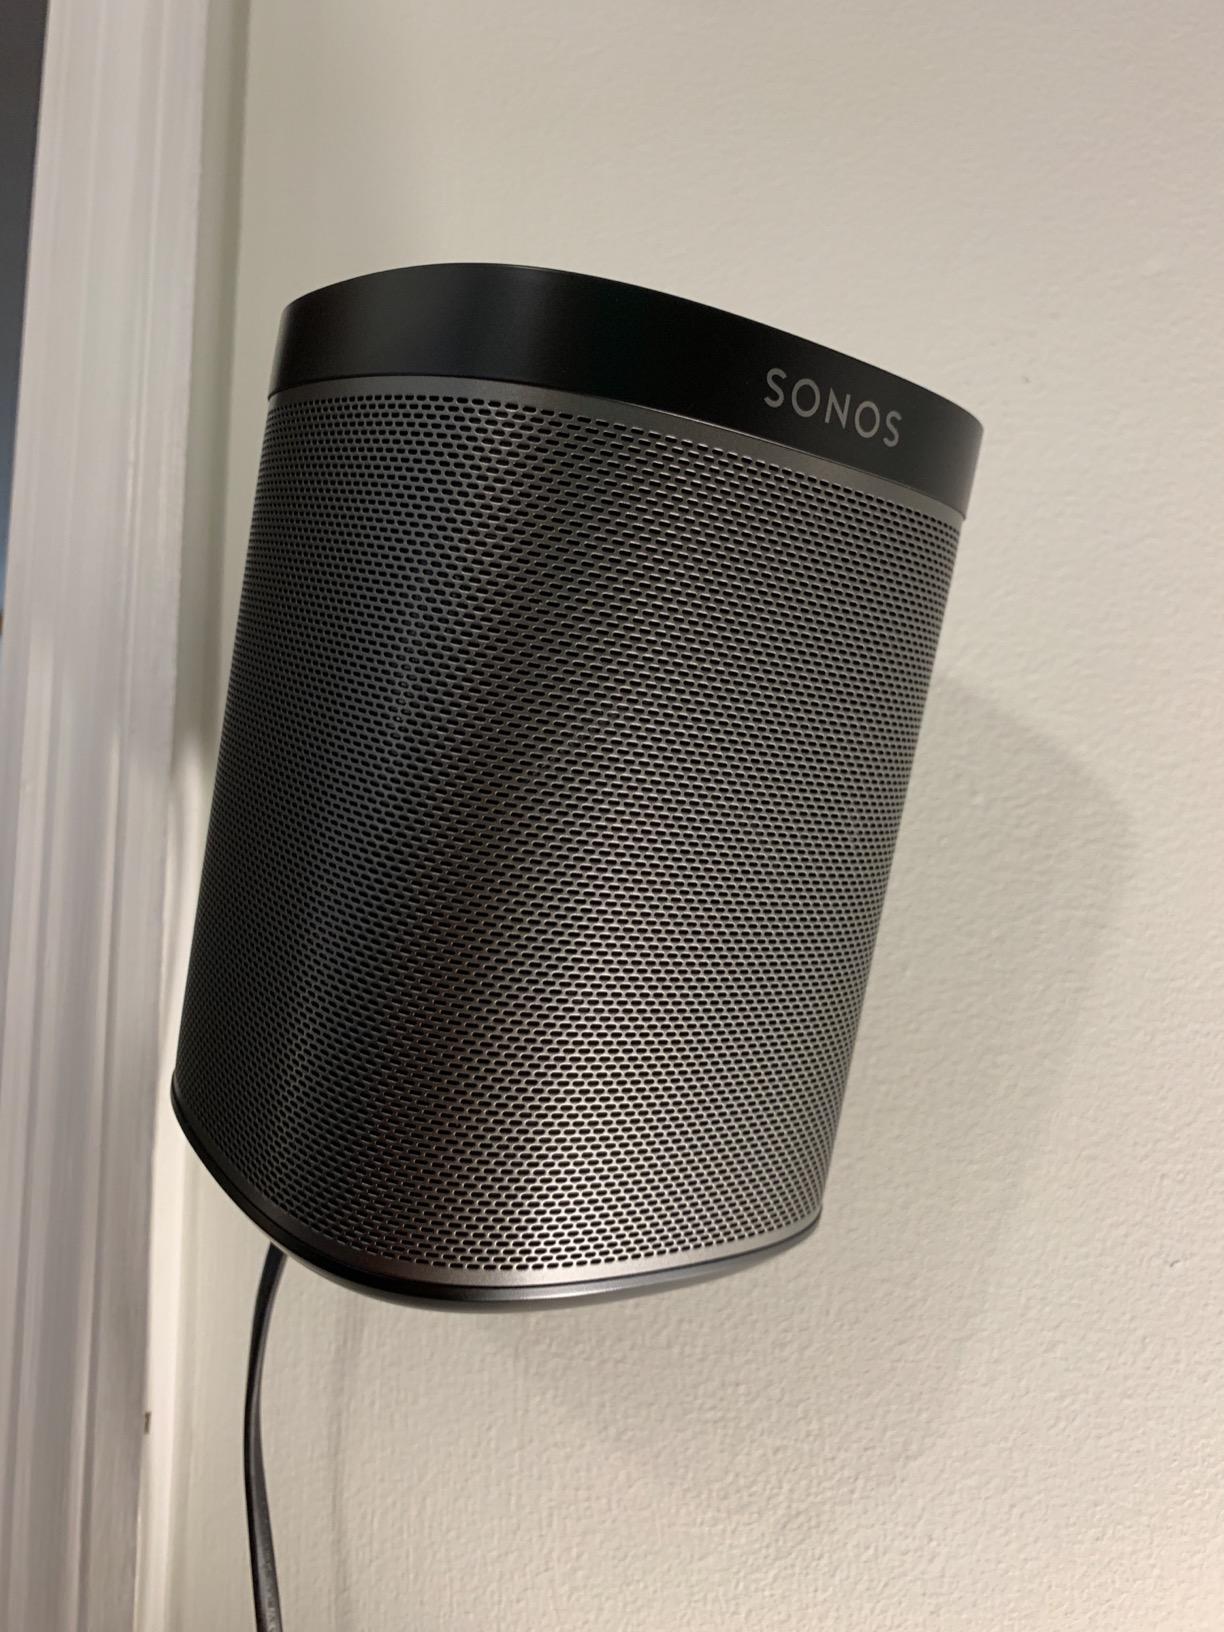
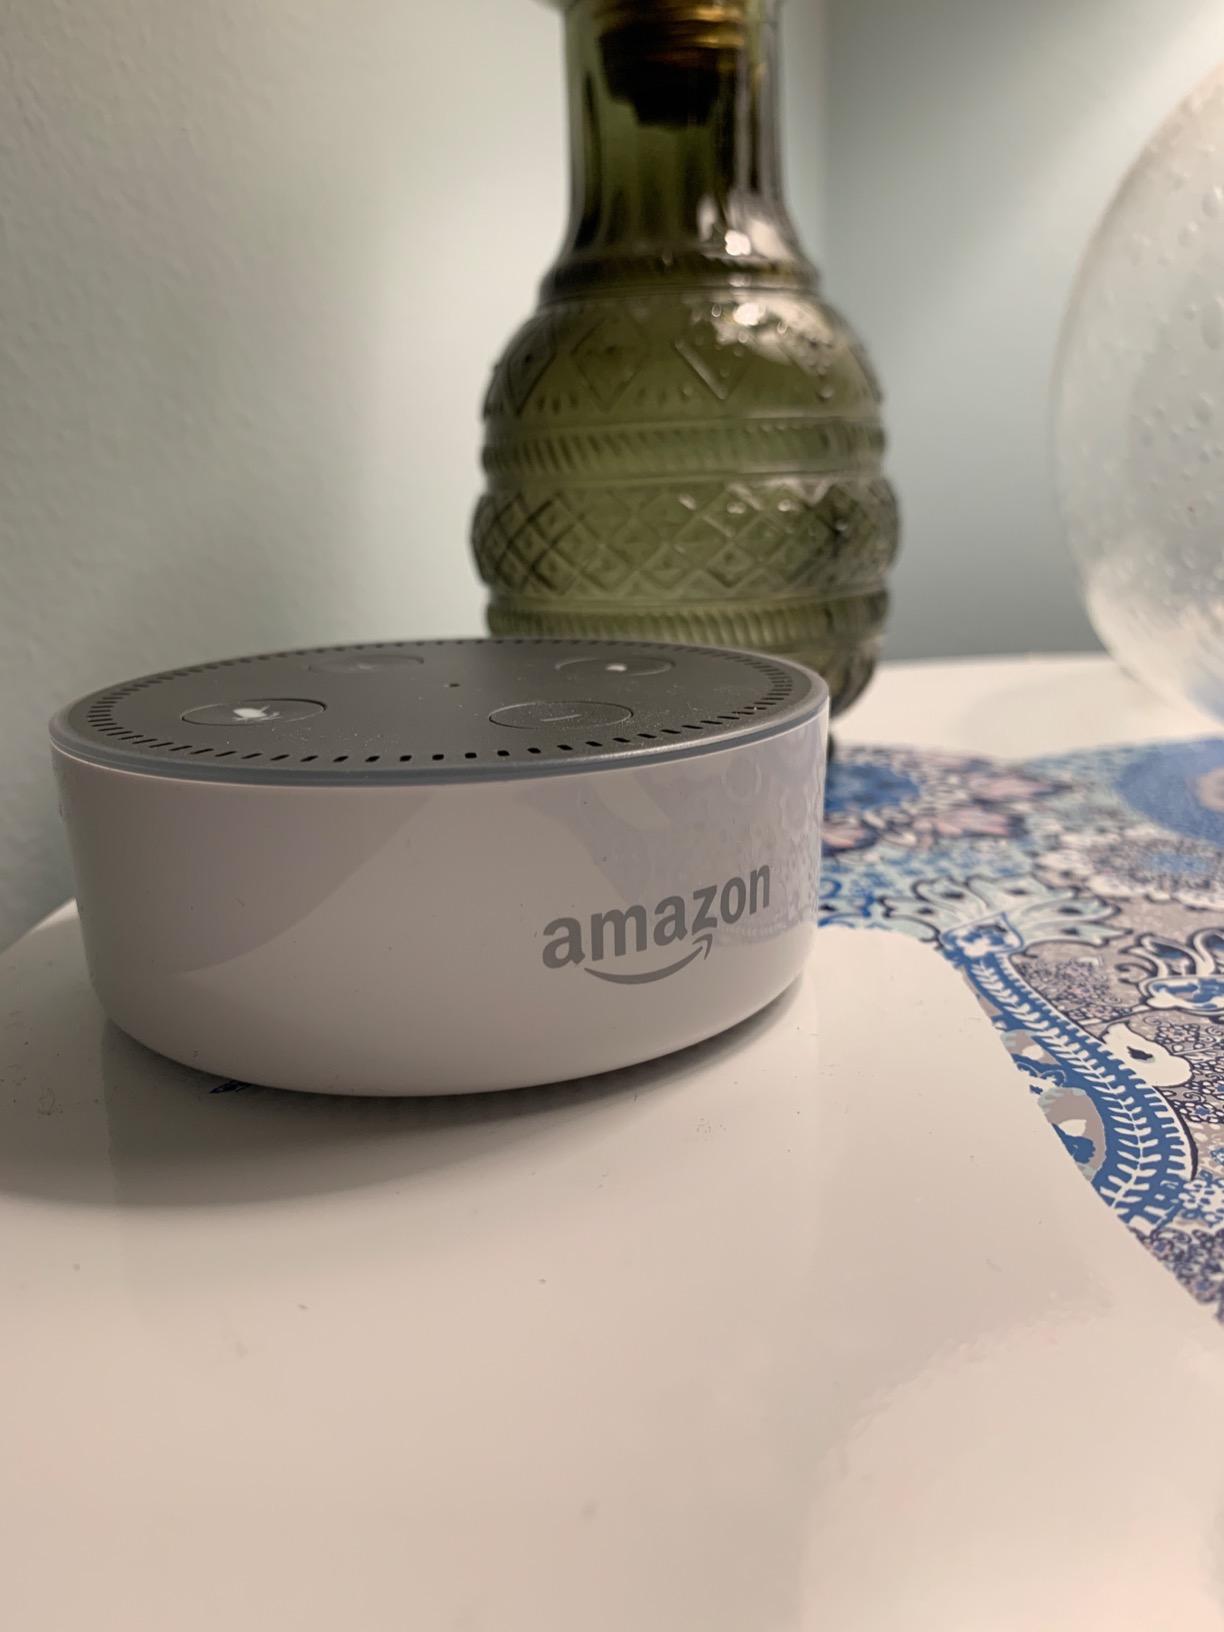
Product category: speaker
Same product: no